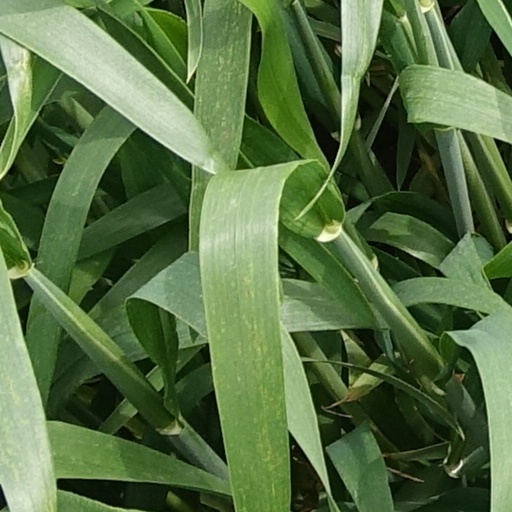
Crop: wheat